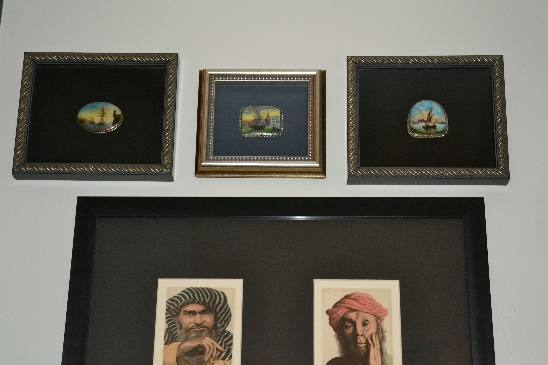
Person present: No